Airport bus

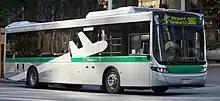
Premium airlink services

Shuttle buses are used for airports which do not have a rail station onsite to connect the airport to a nearby railway station. These shuttle buses are usually with transit buses fitted for extra luggage space. These are usually sponsored by the airport or railway company, and through ticketing to the railway is usually available.